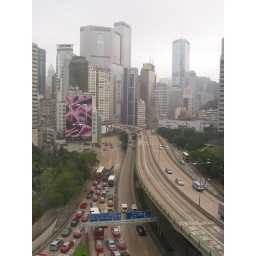
There are more taxi's than other cars in the streets (taxis are the red ones)